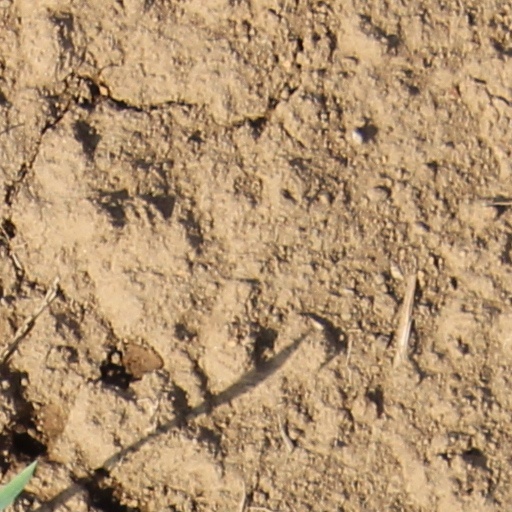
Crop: wheat